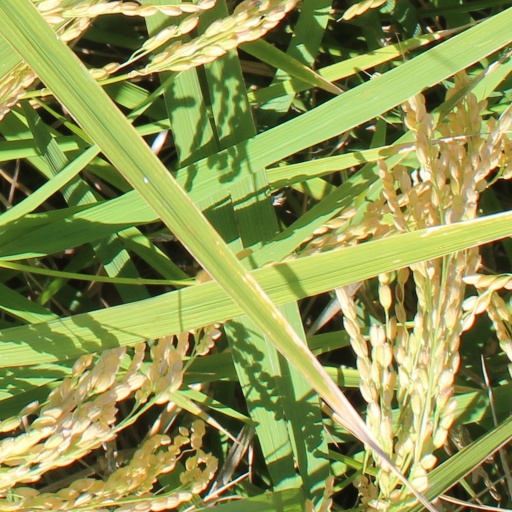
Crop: rice